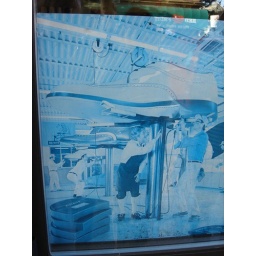
Cobblers work on a giant shoe (seen in a shoe shop window in Williamsburg).